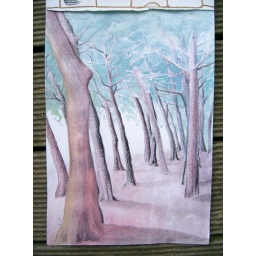
water color and china marker, drawn by the waikato river near the hamilton gardens, in hamilton, nz